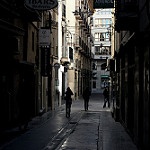
Label: street